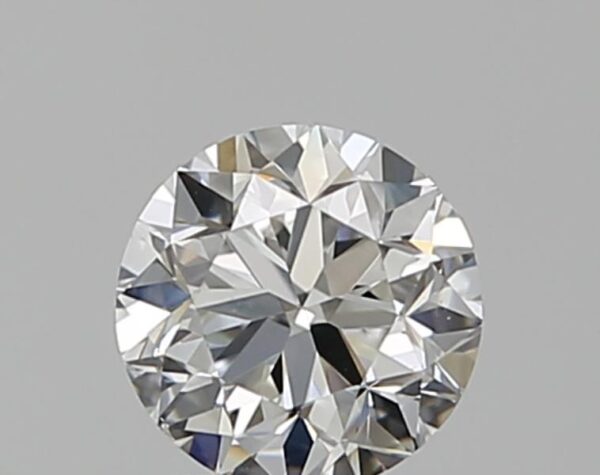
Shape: round
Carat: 0.5
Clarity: VS1
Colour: G
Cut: VG
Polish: VG
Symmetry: GD
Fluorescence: N
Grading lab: GIA
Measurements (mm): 4.91 x 4.94 x 3.19